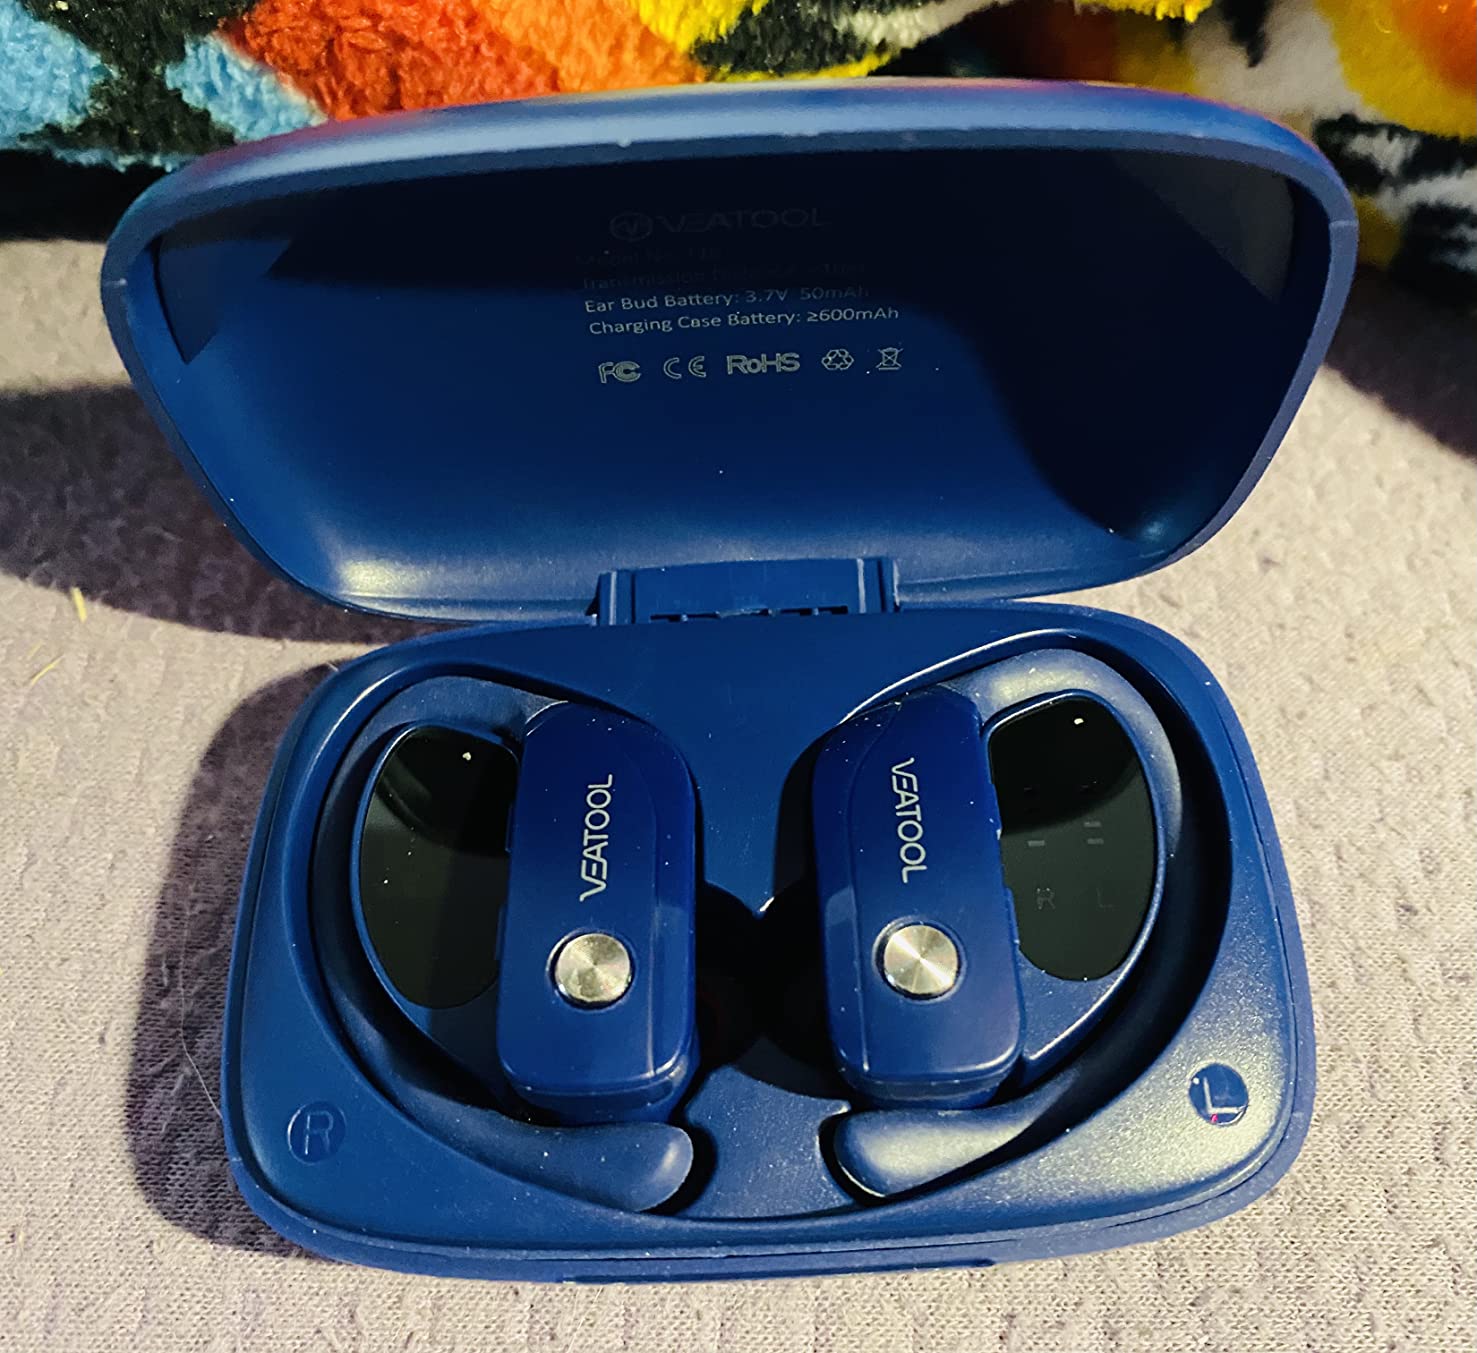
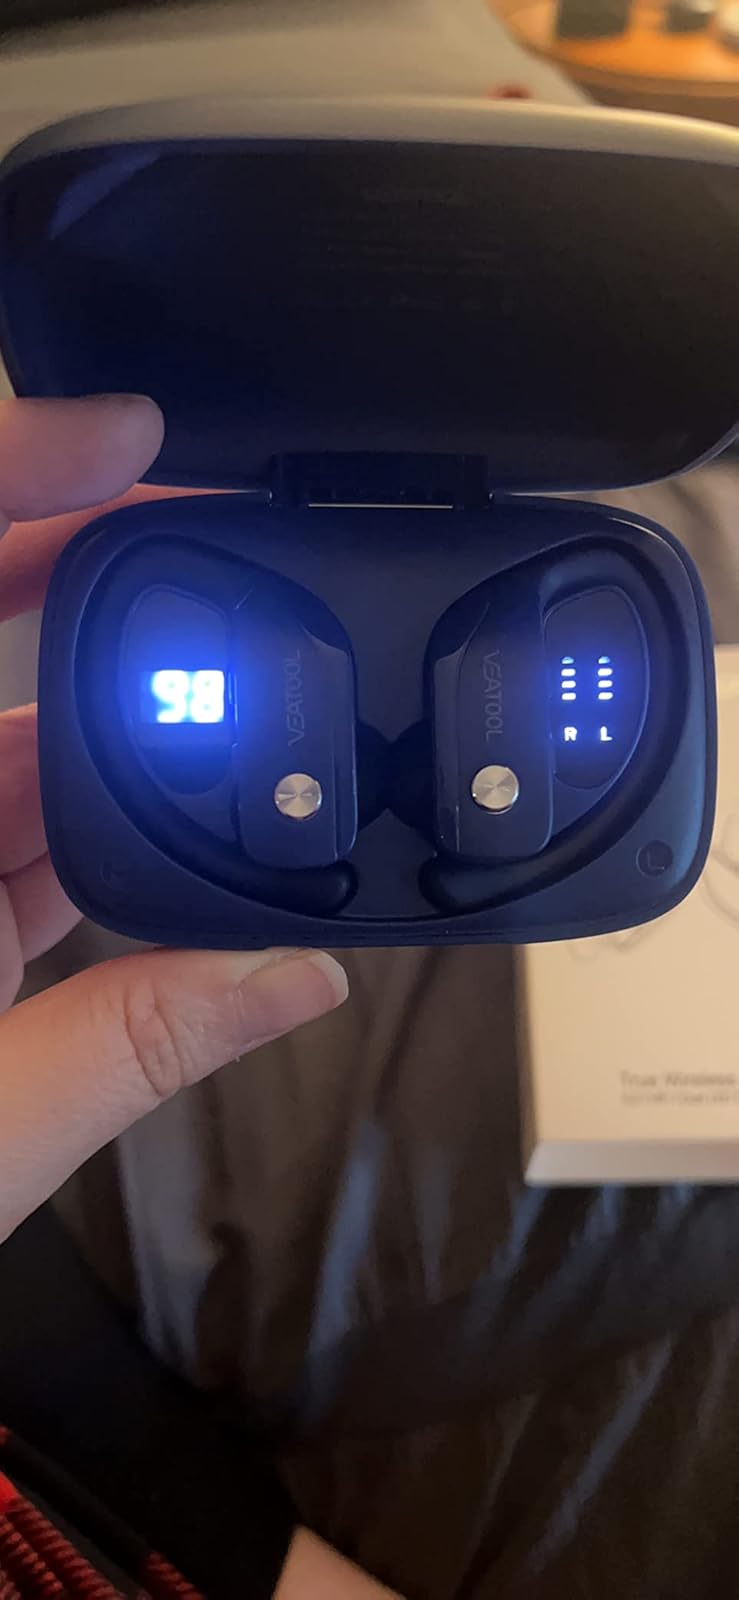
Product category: earbuds
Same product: yes